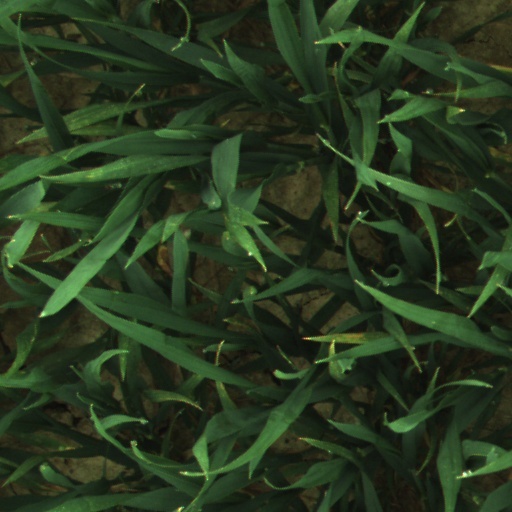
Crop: wheat